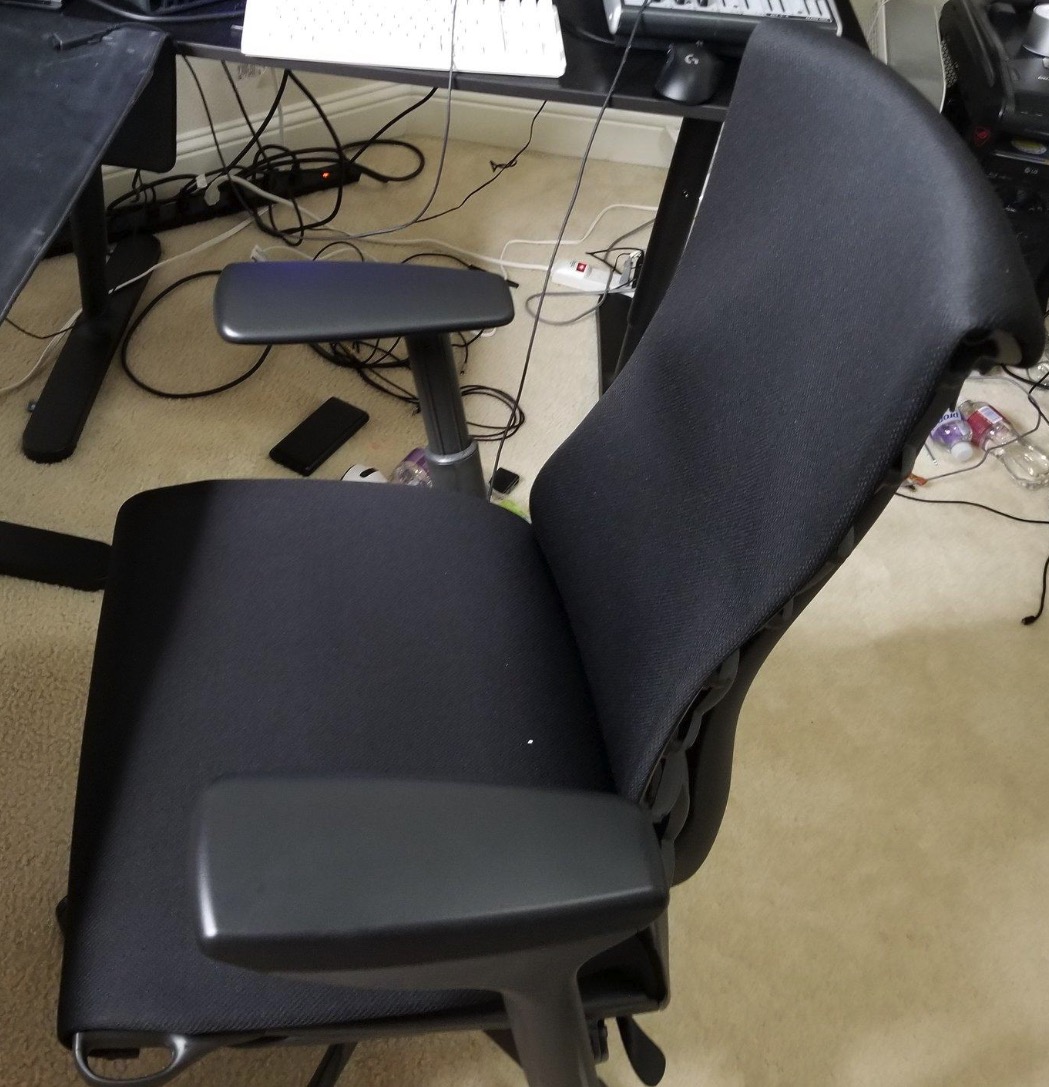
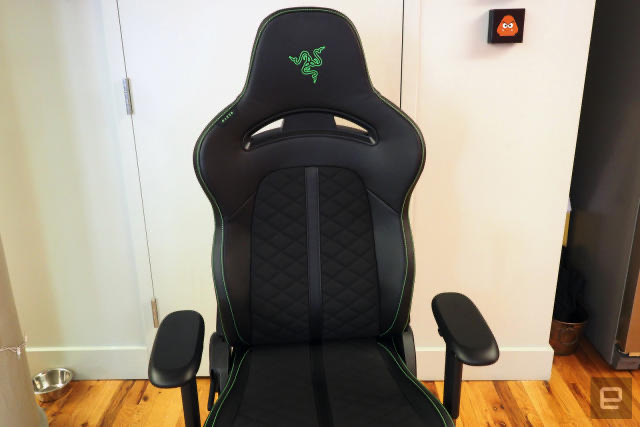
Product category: items_chair
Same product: no